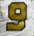
Number: 9